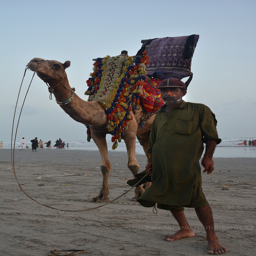
a camel and his owner .